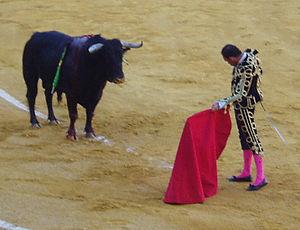
José Liria Fernández dit « Pepín Liria », né le 10 mai 1970 à Cehegín, est un matador espagnol.
Une corrida goyesque est une corrida particulière dans son apparence mais identique dans son déroulement à une corrida « normale ». L'une des corridas goyesques les plus courues est celle de Ronda, qui a lieu à la fin du mois de septembre. Depuis quelques années, Arles organise également une goyesque lors de sa Feria du Riz.